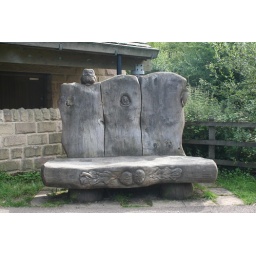
The impressive seat outside the toilet block at Heatherdene near Ladybower.